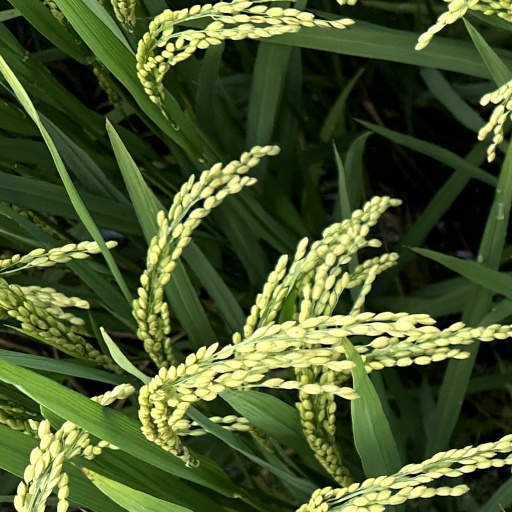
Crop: rice